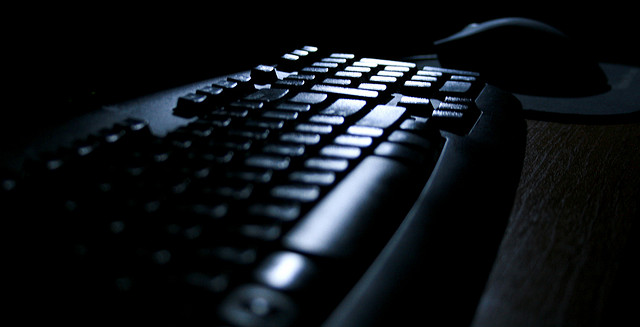
user: Given an image and a question. Answer the question in a short answer. Question: What is the brand of keyboard in this picture? Short Answer:
assistant: logitech